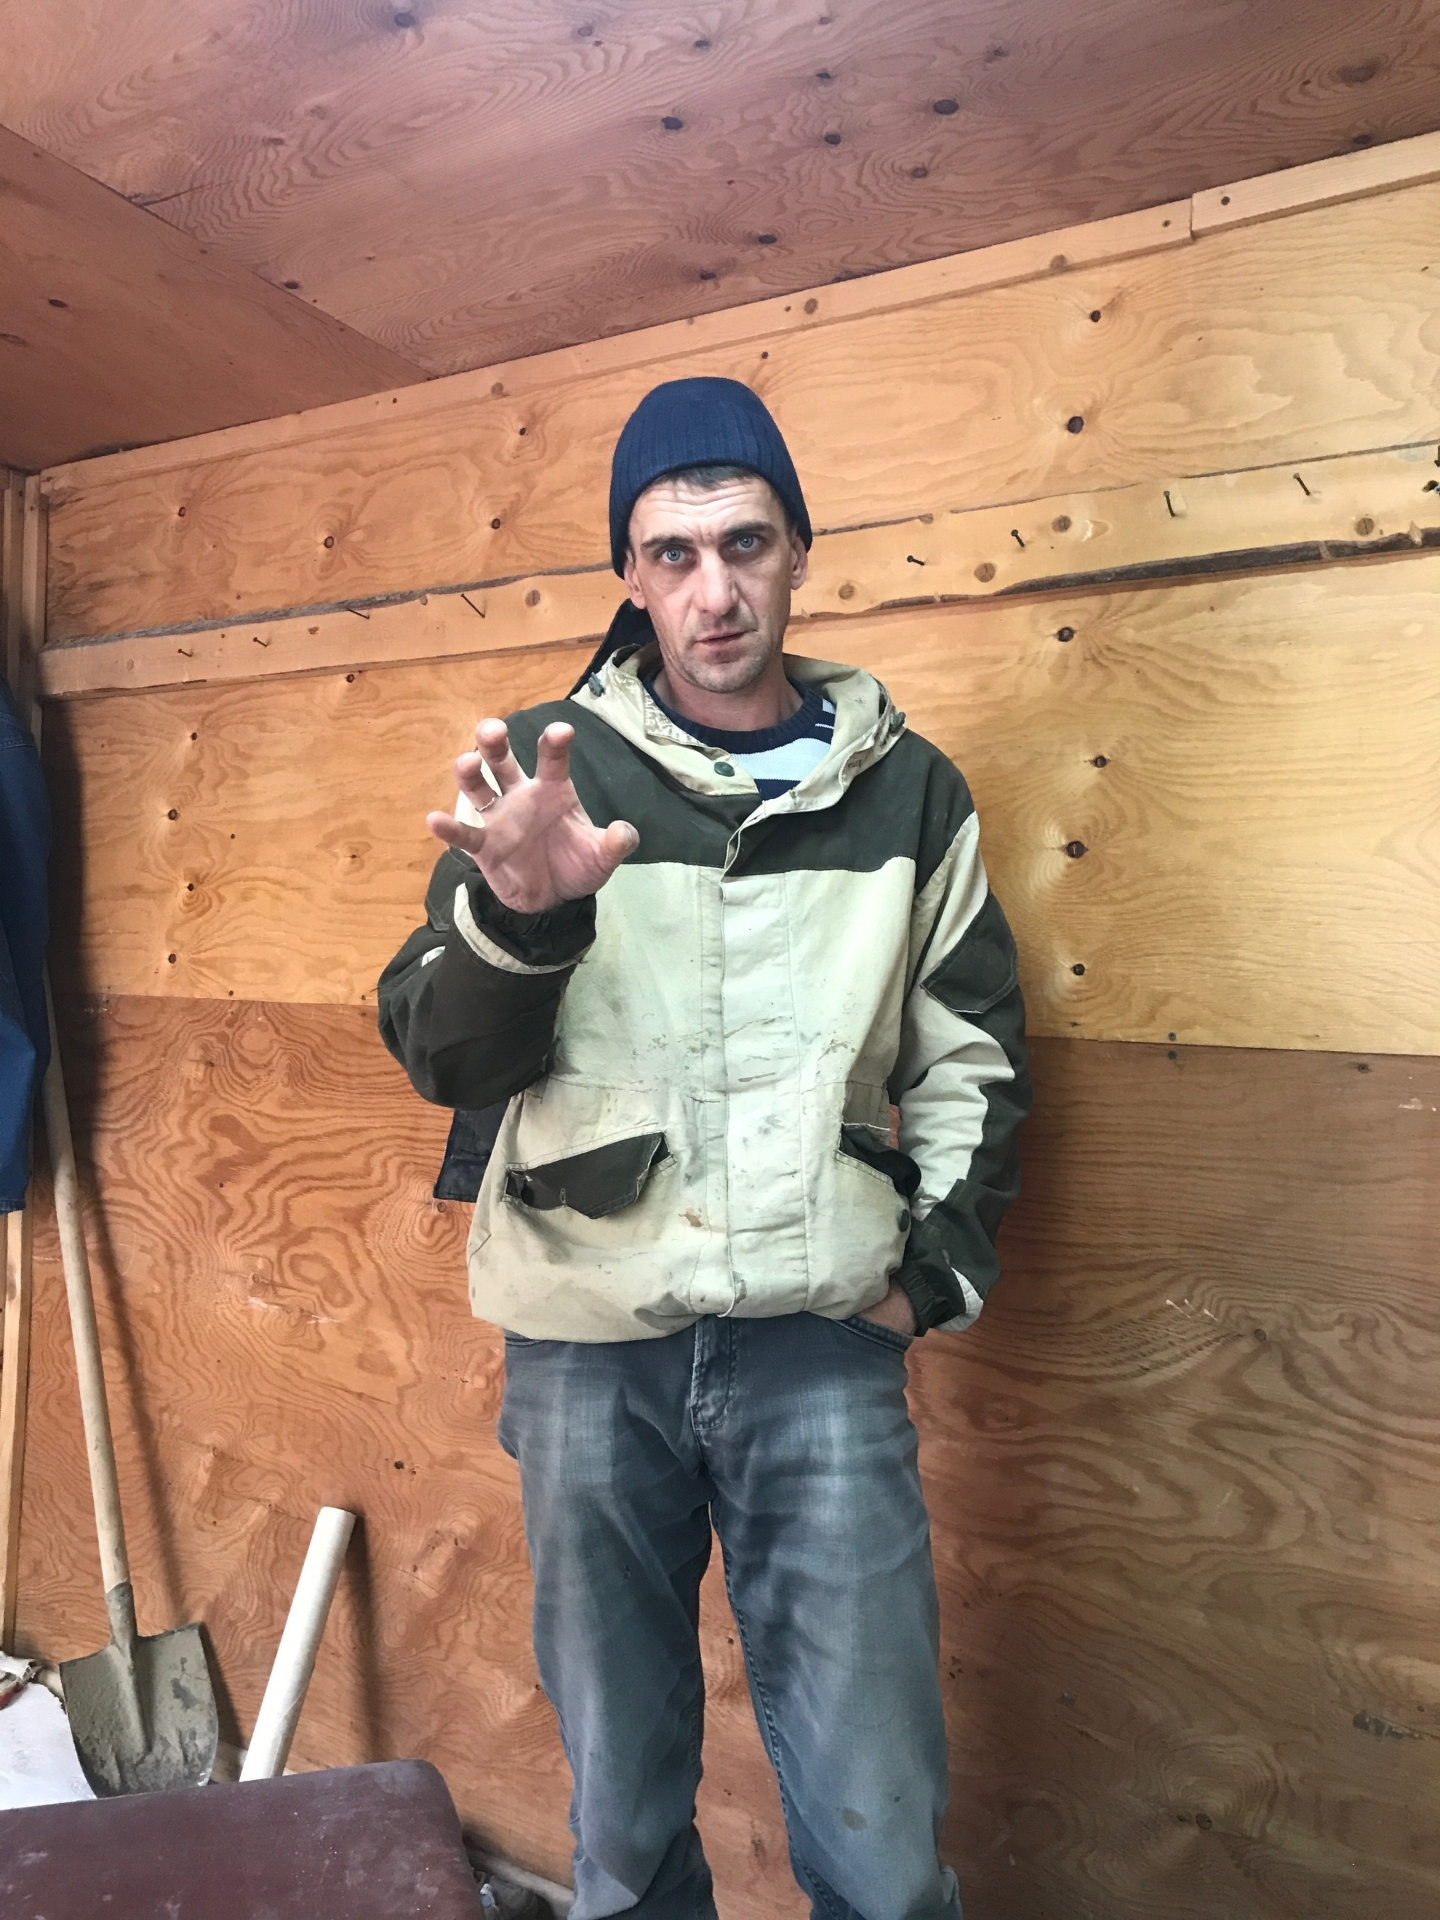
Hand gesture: grabbing